The Holocaust in German-occupied Serbia

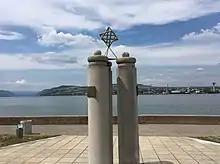
Kladovo transport monument

The destruction of Serbian Jews by the Nazi Germans was carried out in two distinct phases. The first, which lasted between July and November 1941, involved the murder of Jewish men, who were shot as part of retaliatory executions carried out by German forces in response to the rising anti-Nazi, partisan insurgency in Serbia. In October 1941. the German general, Franz Böhme, ordered the execution of 100 civilians for every German soldier killed and 50 for every wounded. Böhme's order stated that hostages were to be drawn from "all Communists, people suspected of being Communists, all Jews, and a given number of nationalist and democratically minded inhabitants". Altogether some 30,000 Serbian civilians were executed by German troops during the first 2 months of this policy, among them 5,000 Jewish men, or nearly all the Jewish males above age 14 in Serbia and the Banat.